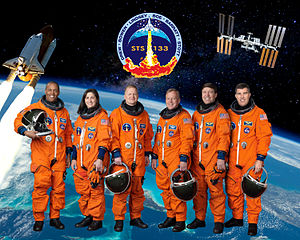
STS-133
STS-133 var rumfærgen Discoverys 39. og sidste rummission, den blev opsendt d. 24. februar 2011 kl 4:53 p.m. EST, 22.53 dansk tid.